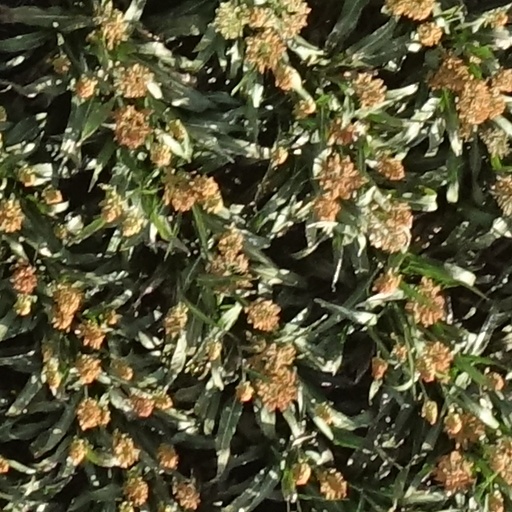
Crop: sorghum